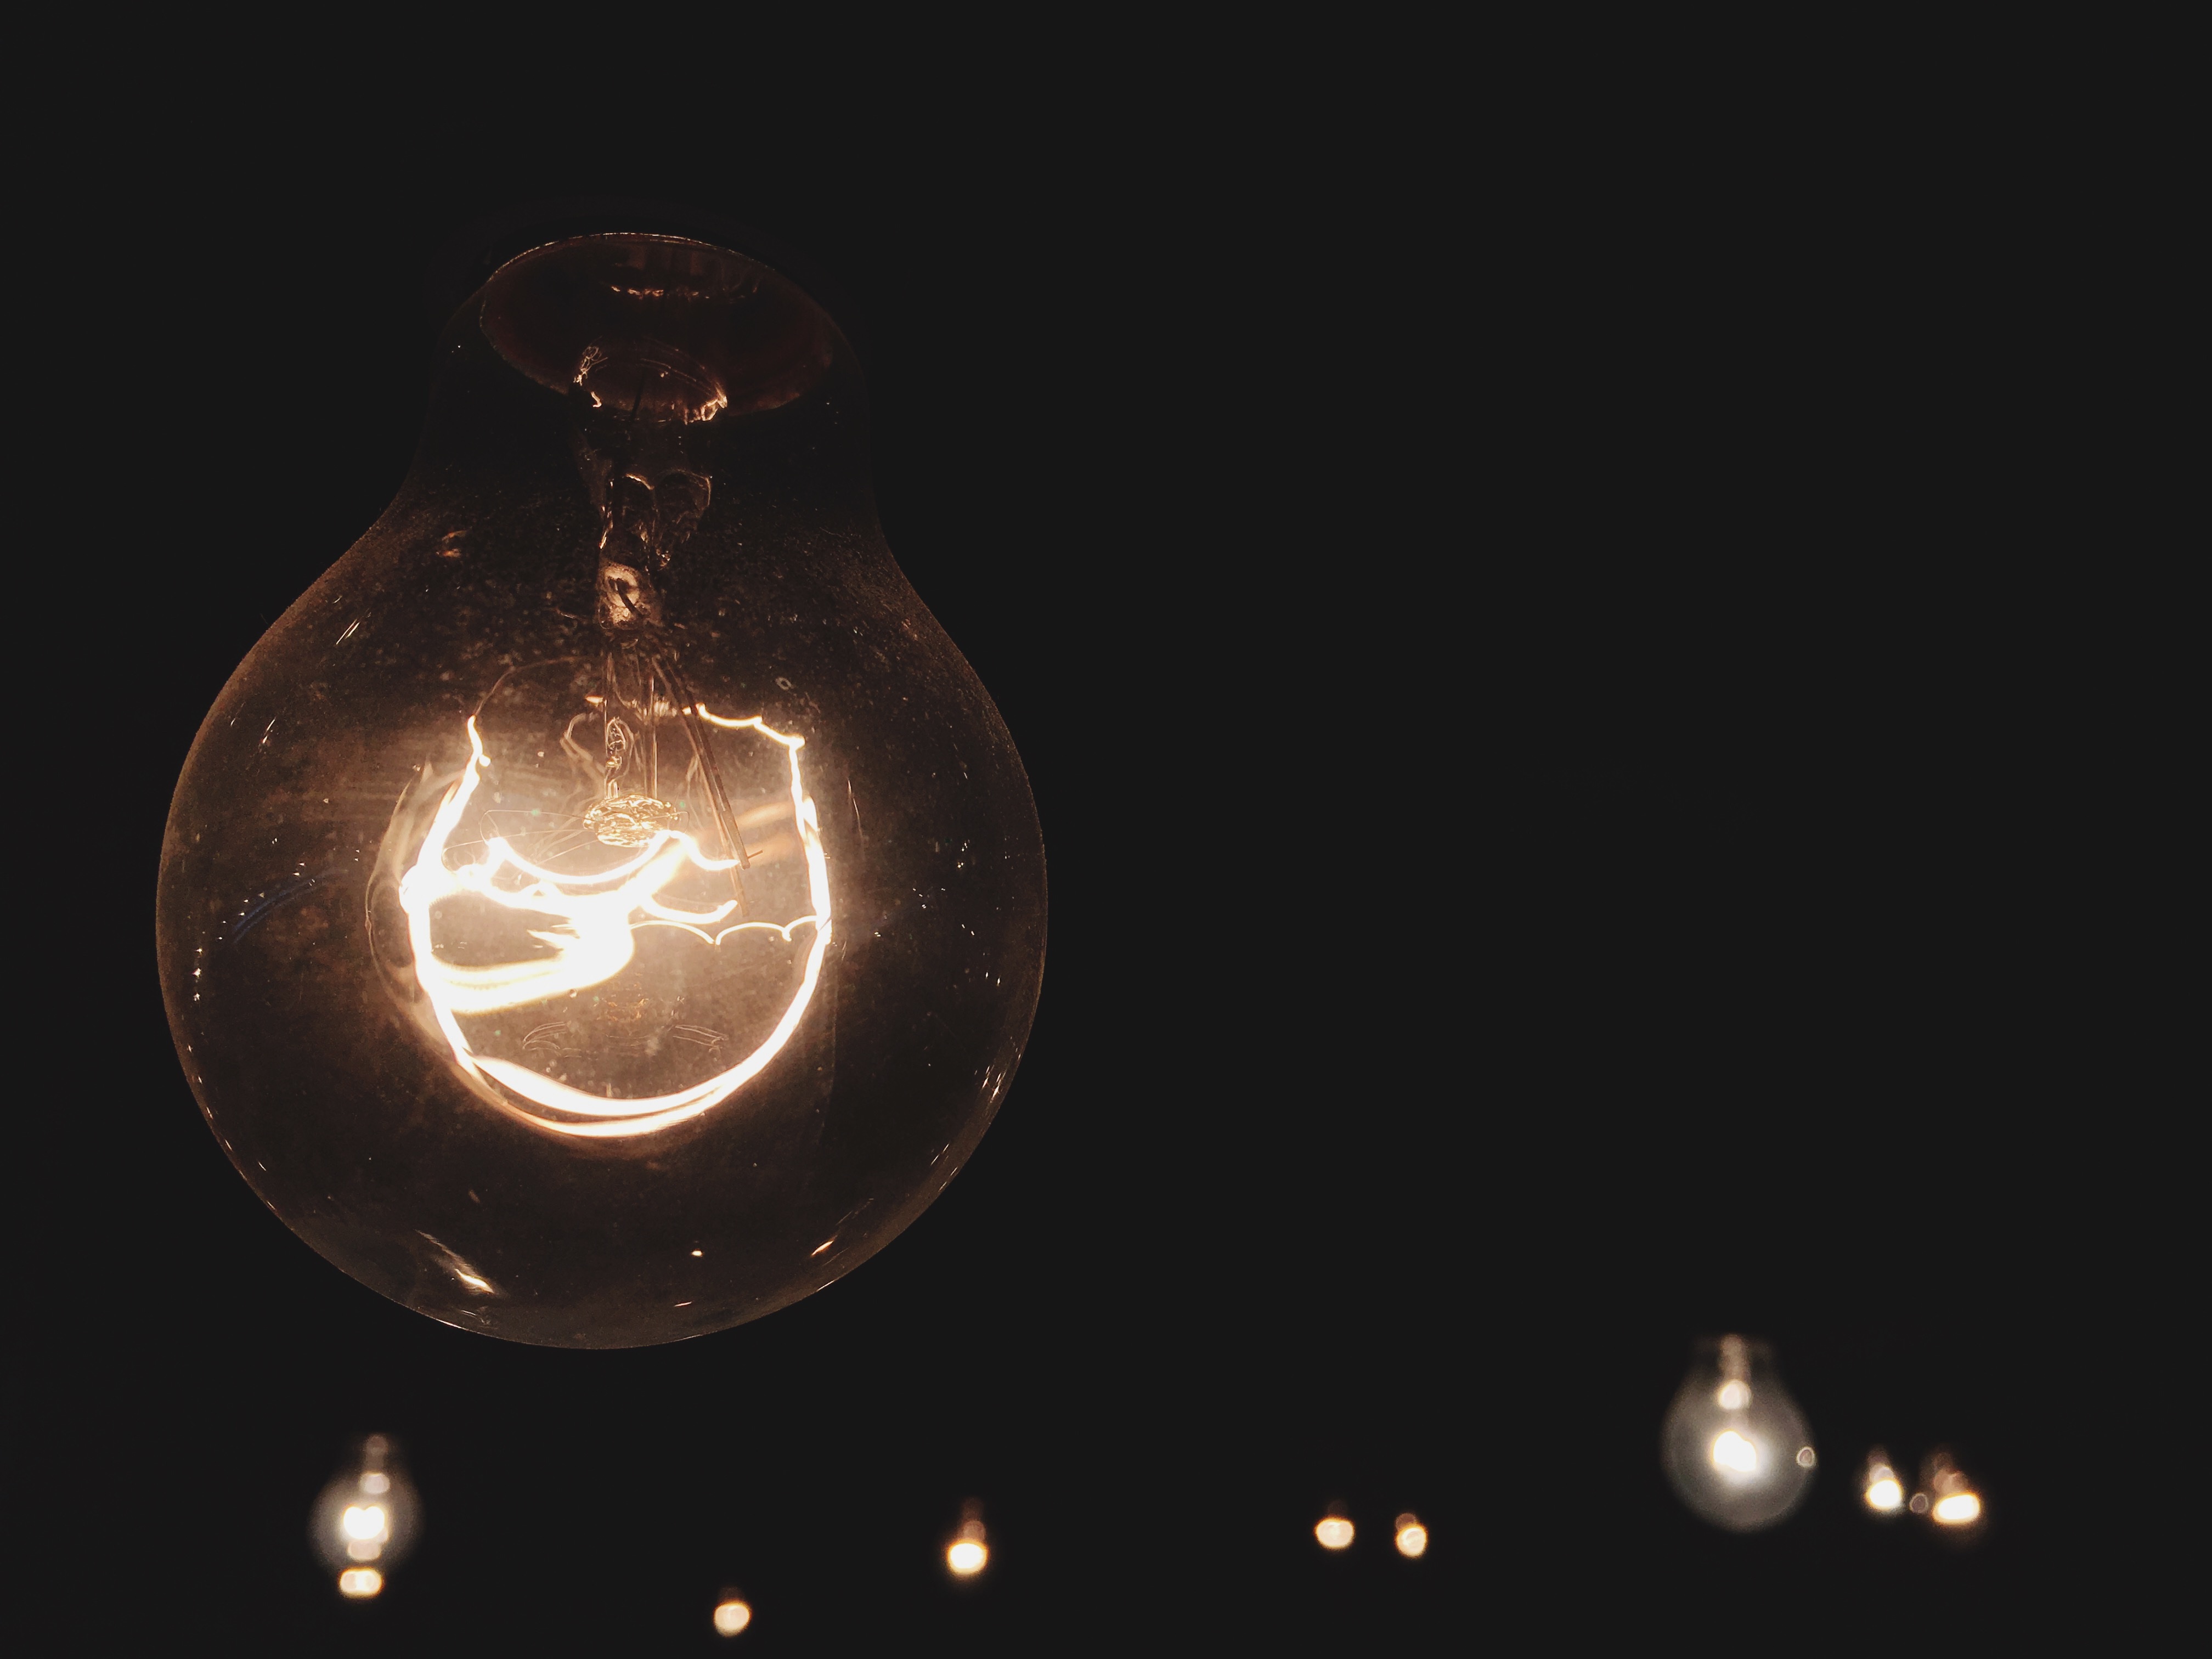
light, darkness, lighting, light fixture, still life photography, incandescent light bulb